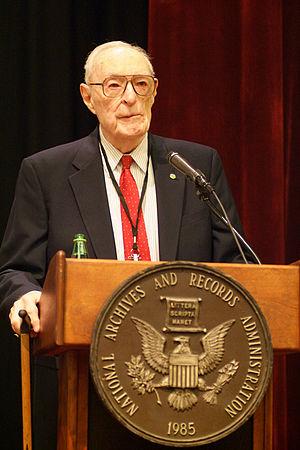
Harlan Cleveland, né le 19 janvier 1918 et mort le 30 mai 2008, est un diplomate américain.